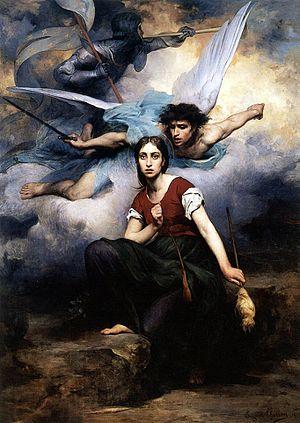
Eugène-Romain Thirion, né à Paris le 19 mai 1839 et mort dans la même ville le 18 janvier 1910, est un peintre français.